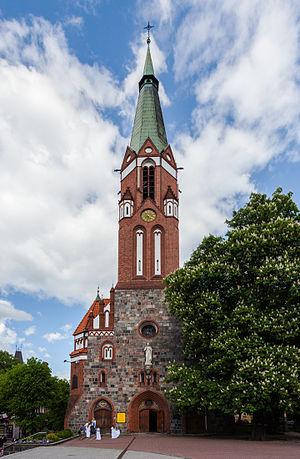
Sopot est une ville de Pologne d'environ 40 000 habitants qui constitue avec Gdańsk et Gdynia une vaste conurbation portuaire connue sous le nom de Tricité.